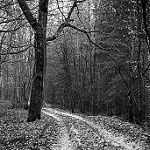
Label: B & W